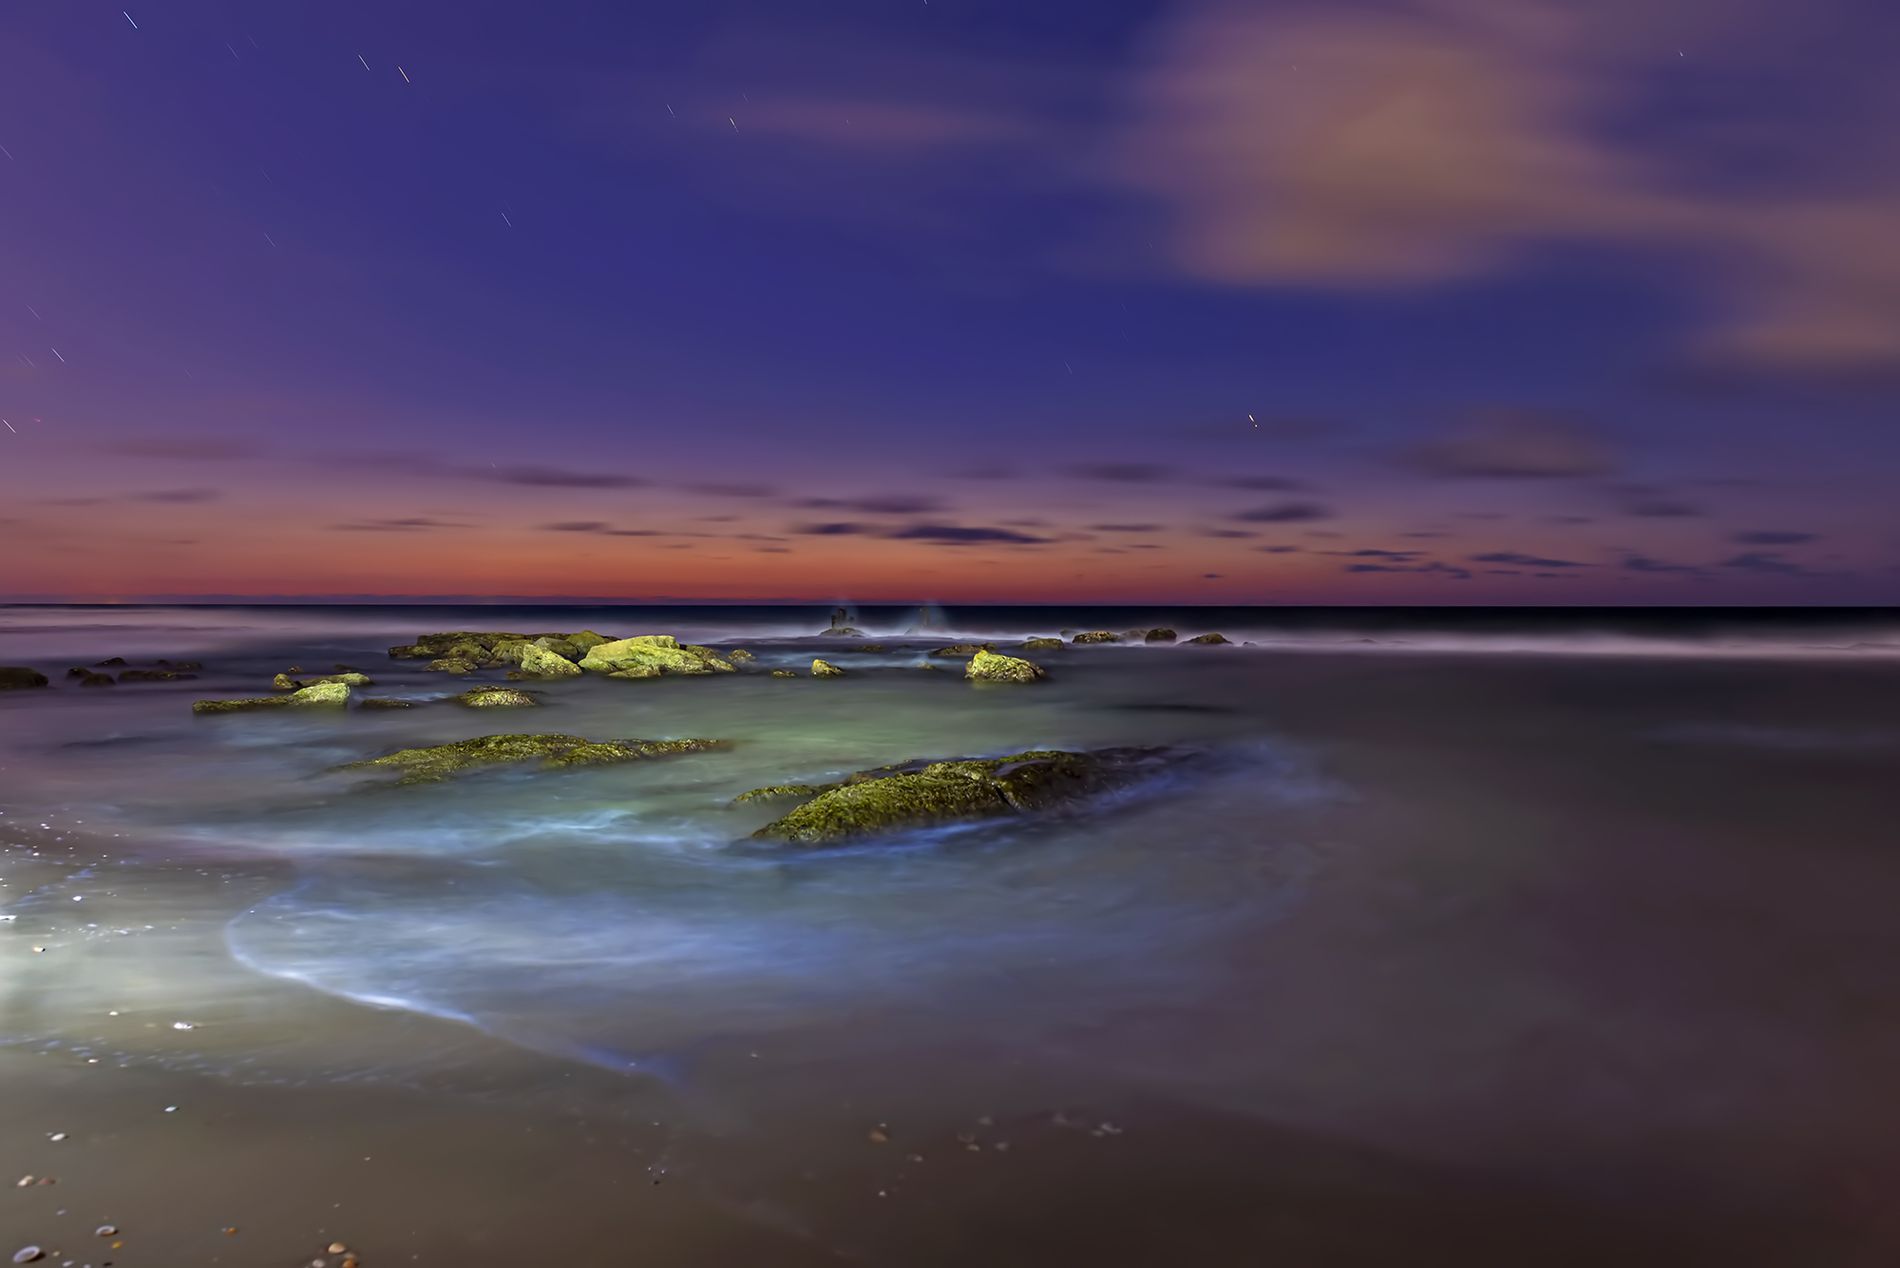
rocky sunset shore
A beautiful photo of a rocky beach at sunset with a dark blue and orange sky in a wonderful view.
natural wide landscape photography taken at eye level, in a color palette of dark blue, muted orange, grey stone, soft golden light creating a calm yet dramatic contrast. the overall mode is tranquil, contemplative and slightly moody.
Labels: Nature, Outdoors, Sky, Horizon, Scenery, Beach, Coast, Sea, Shoreline, Water, Landscape, Night, Cloud, Aurora, Algae, Plant, rocks
Camera: NIKON CORPORATION NIKON D800
Lens: 24.0-70.0 mm f/2.8, AF-S Zoom-Nikkor 24-70mm f/2.8G ED
Aperture: F8
Exposure: 137 sec
ISO: 100
Focal length: 24.0 mm